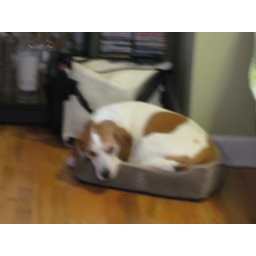
Andy takes over Sam's cat bed